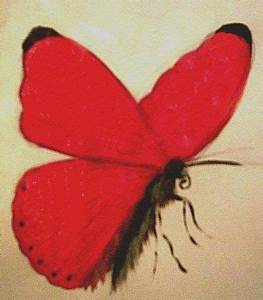
Label: butterfly